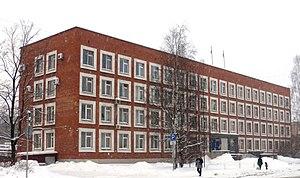
Le Raïon des rives de l'Onega est l'un des seize Raions de la République de Carélie en Russie.